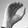
ASL letter: C